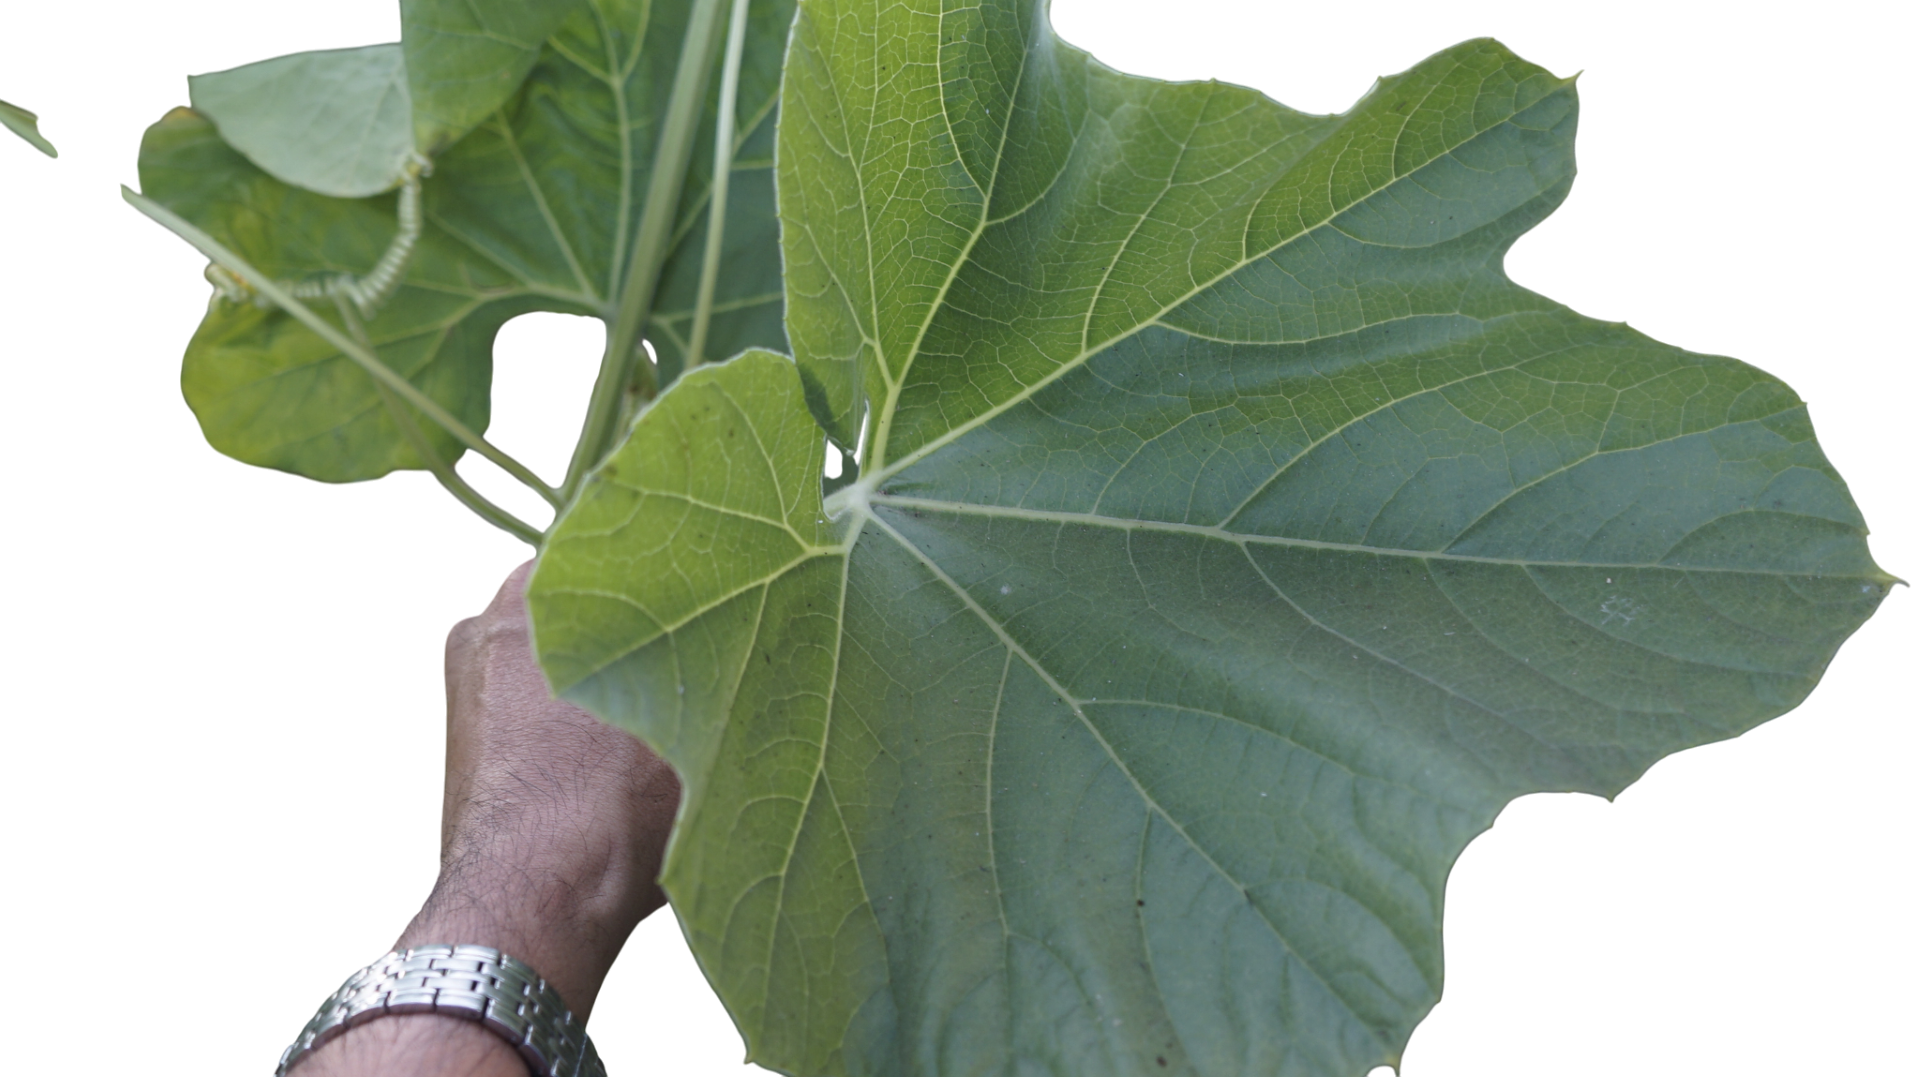
Crop: Bottle Gourd
Label: Healthy